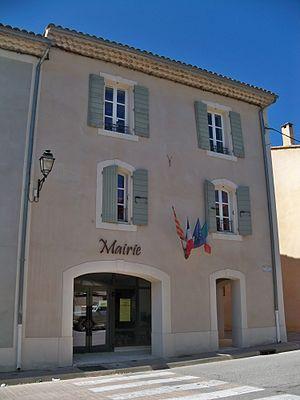
Mairie de La Bastide-des-Jourdans
La Bastide-des-Jourdans est une commune française située dans le département de Vaucluse, en région Provence-Alpes-Côte d'Azur.